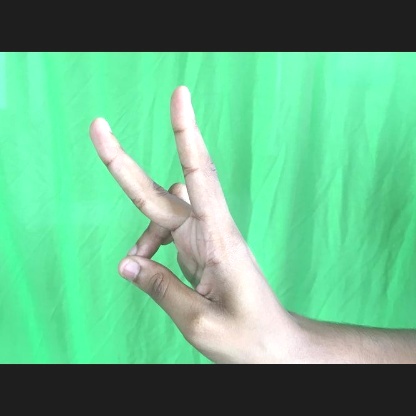
Mudra: Katrimukha